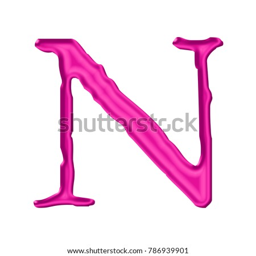
silky pink uppercase or capital letter n in a 3d illustration with a shiny satin or silk sheen smooth surface and rough jagged edge font style isolated on a white background with clipping path .